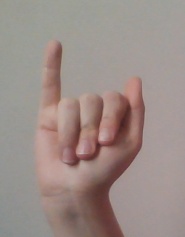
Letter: meem